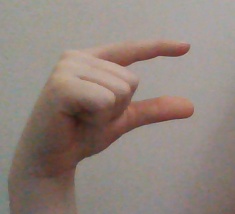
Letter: dal